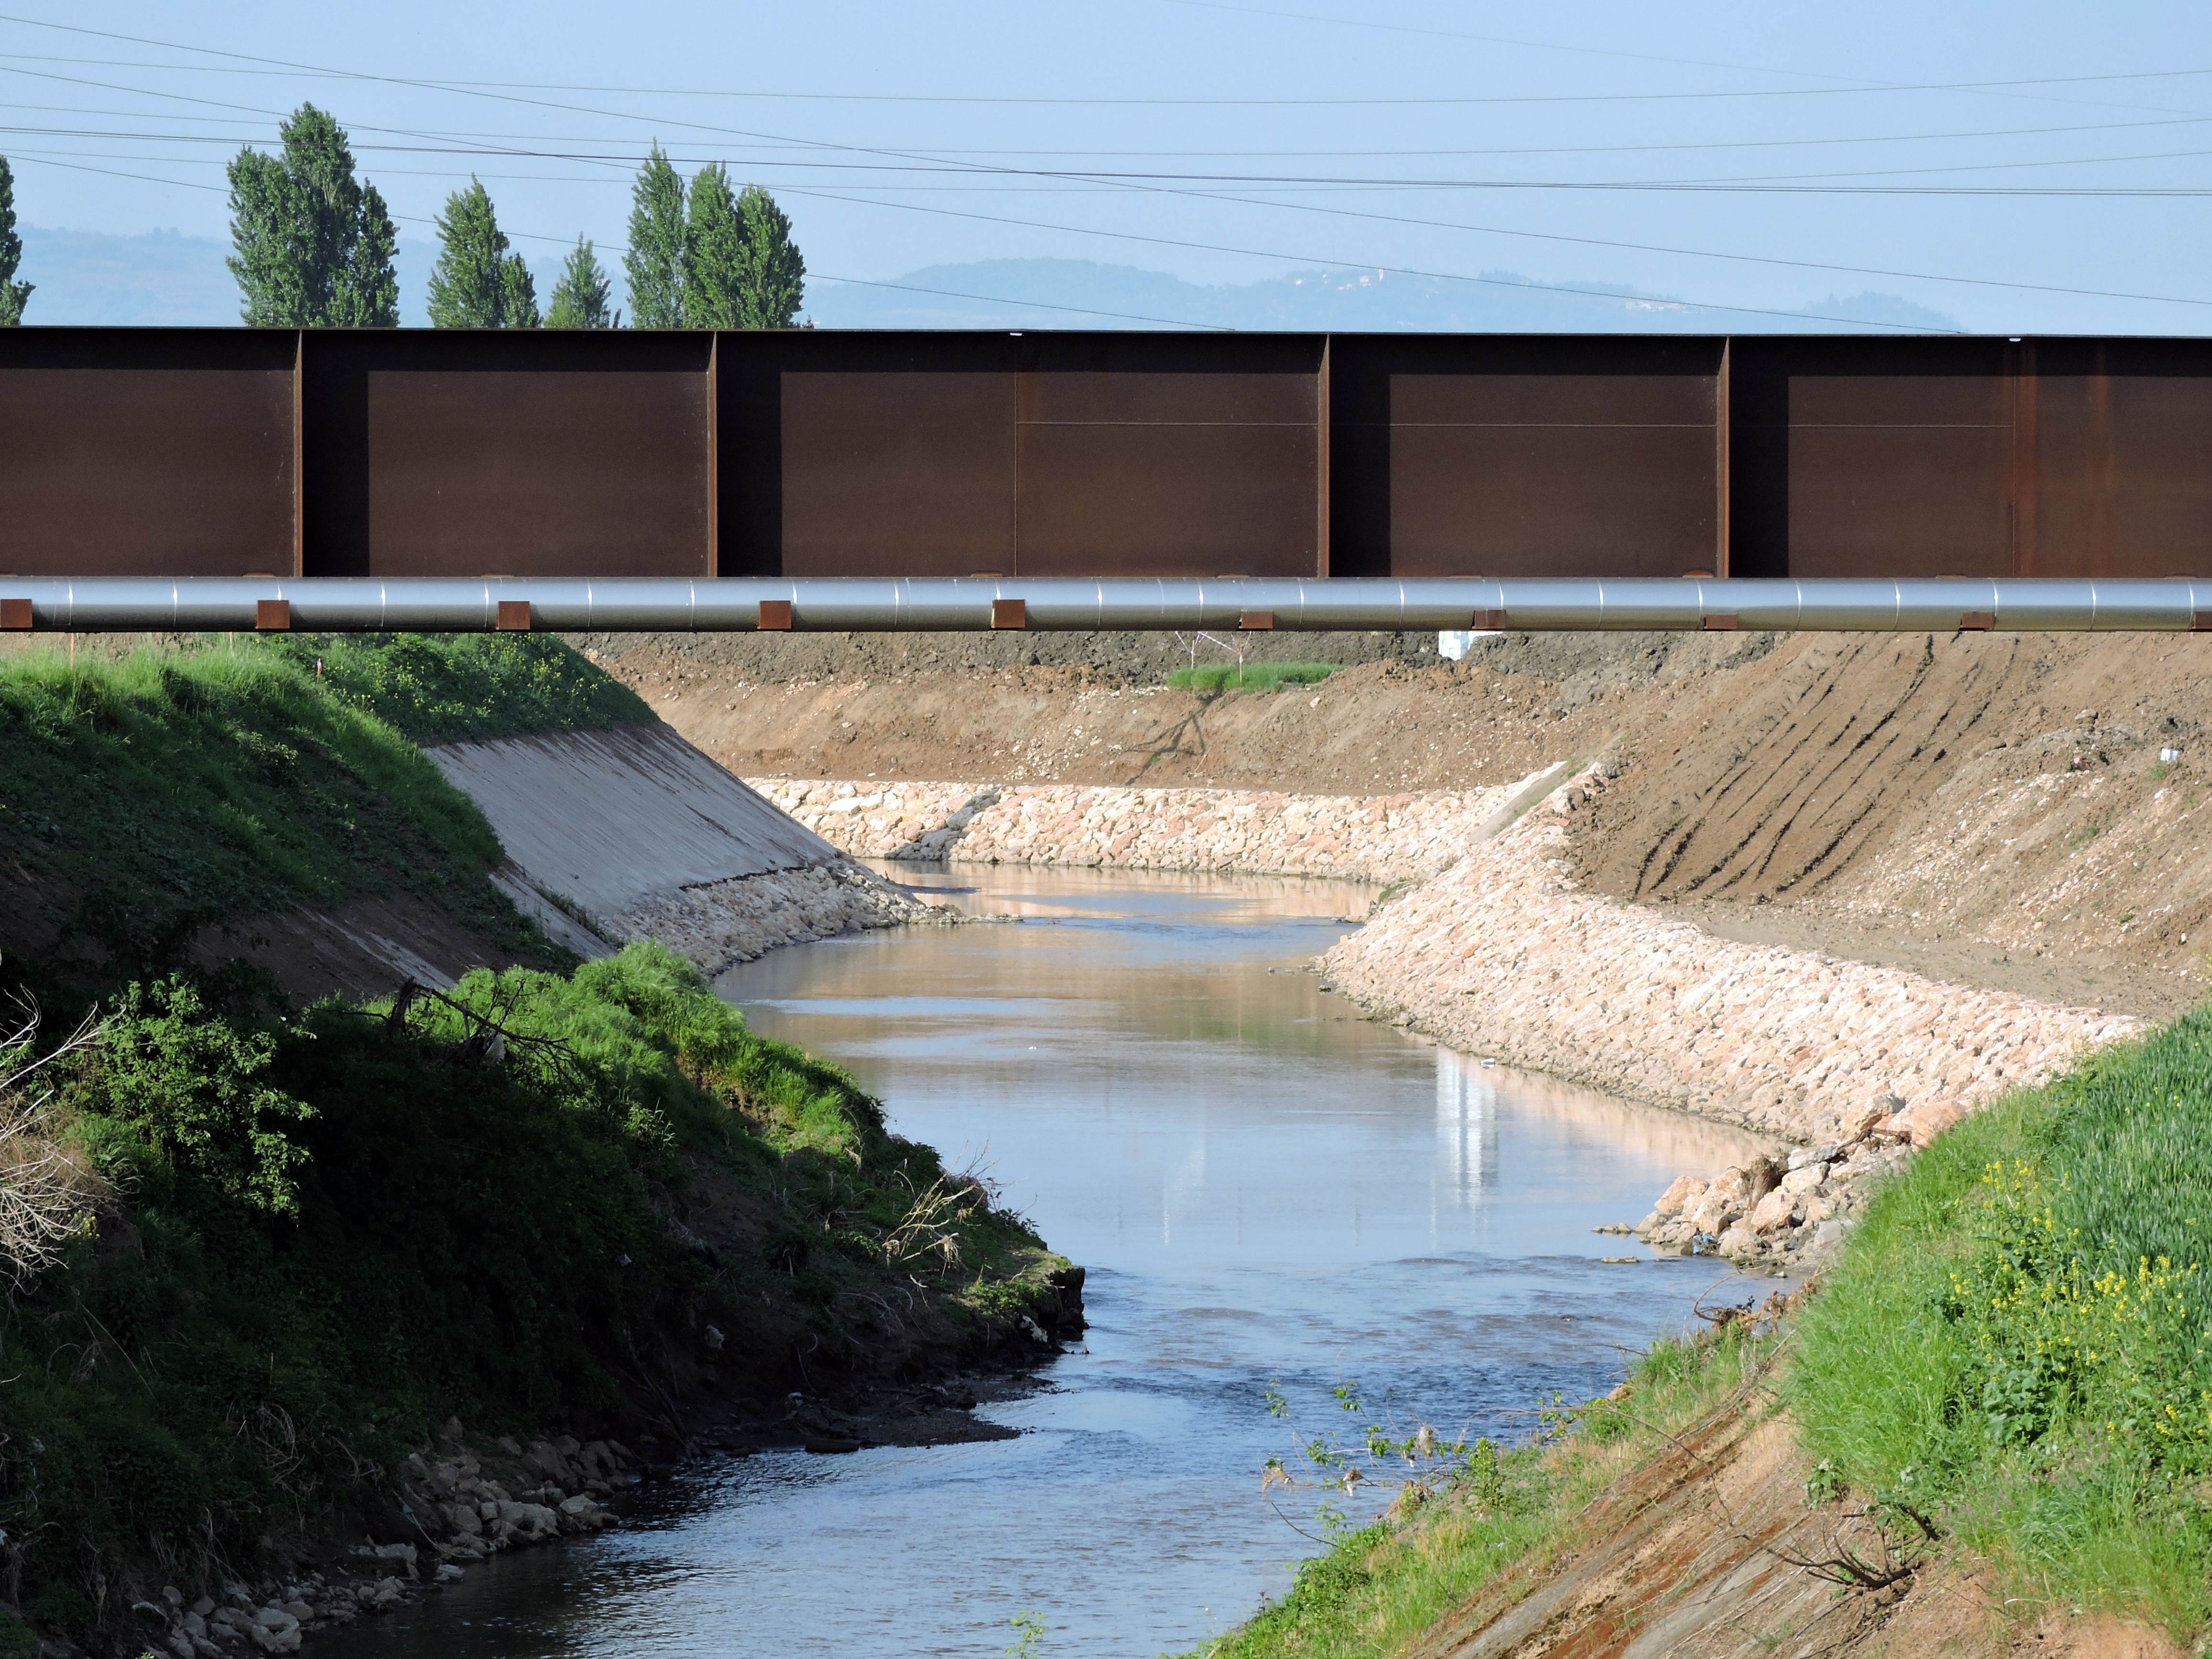
water, bridge, river, canal, curve, dam, reservoir, waterway, iron, levee, bight, gicane